Philip Bond (actor)

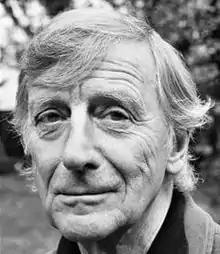

Philip George William Bond (1 November 1934 – 17 January 2017) was a British actor. He was best known for playing Albert Frazer in 24 episodes of the 1970s BBC nautical drama "The Onedin Line".